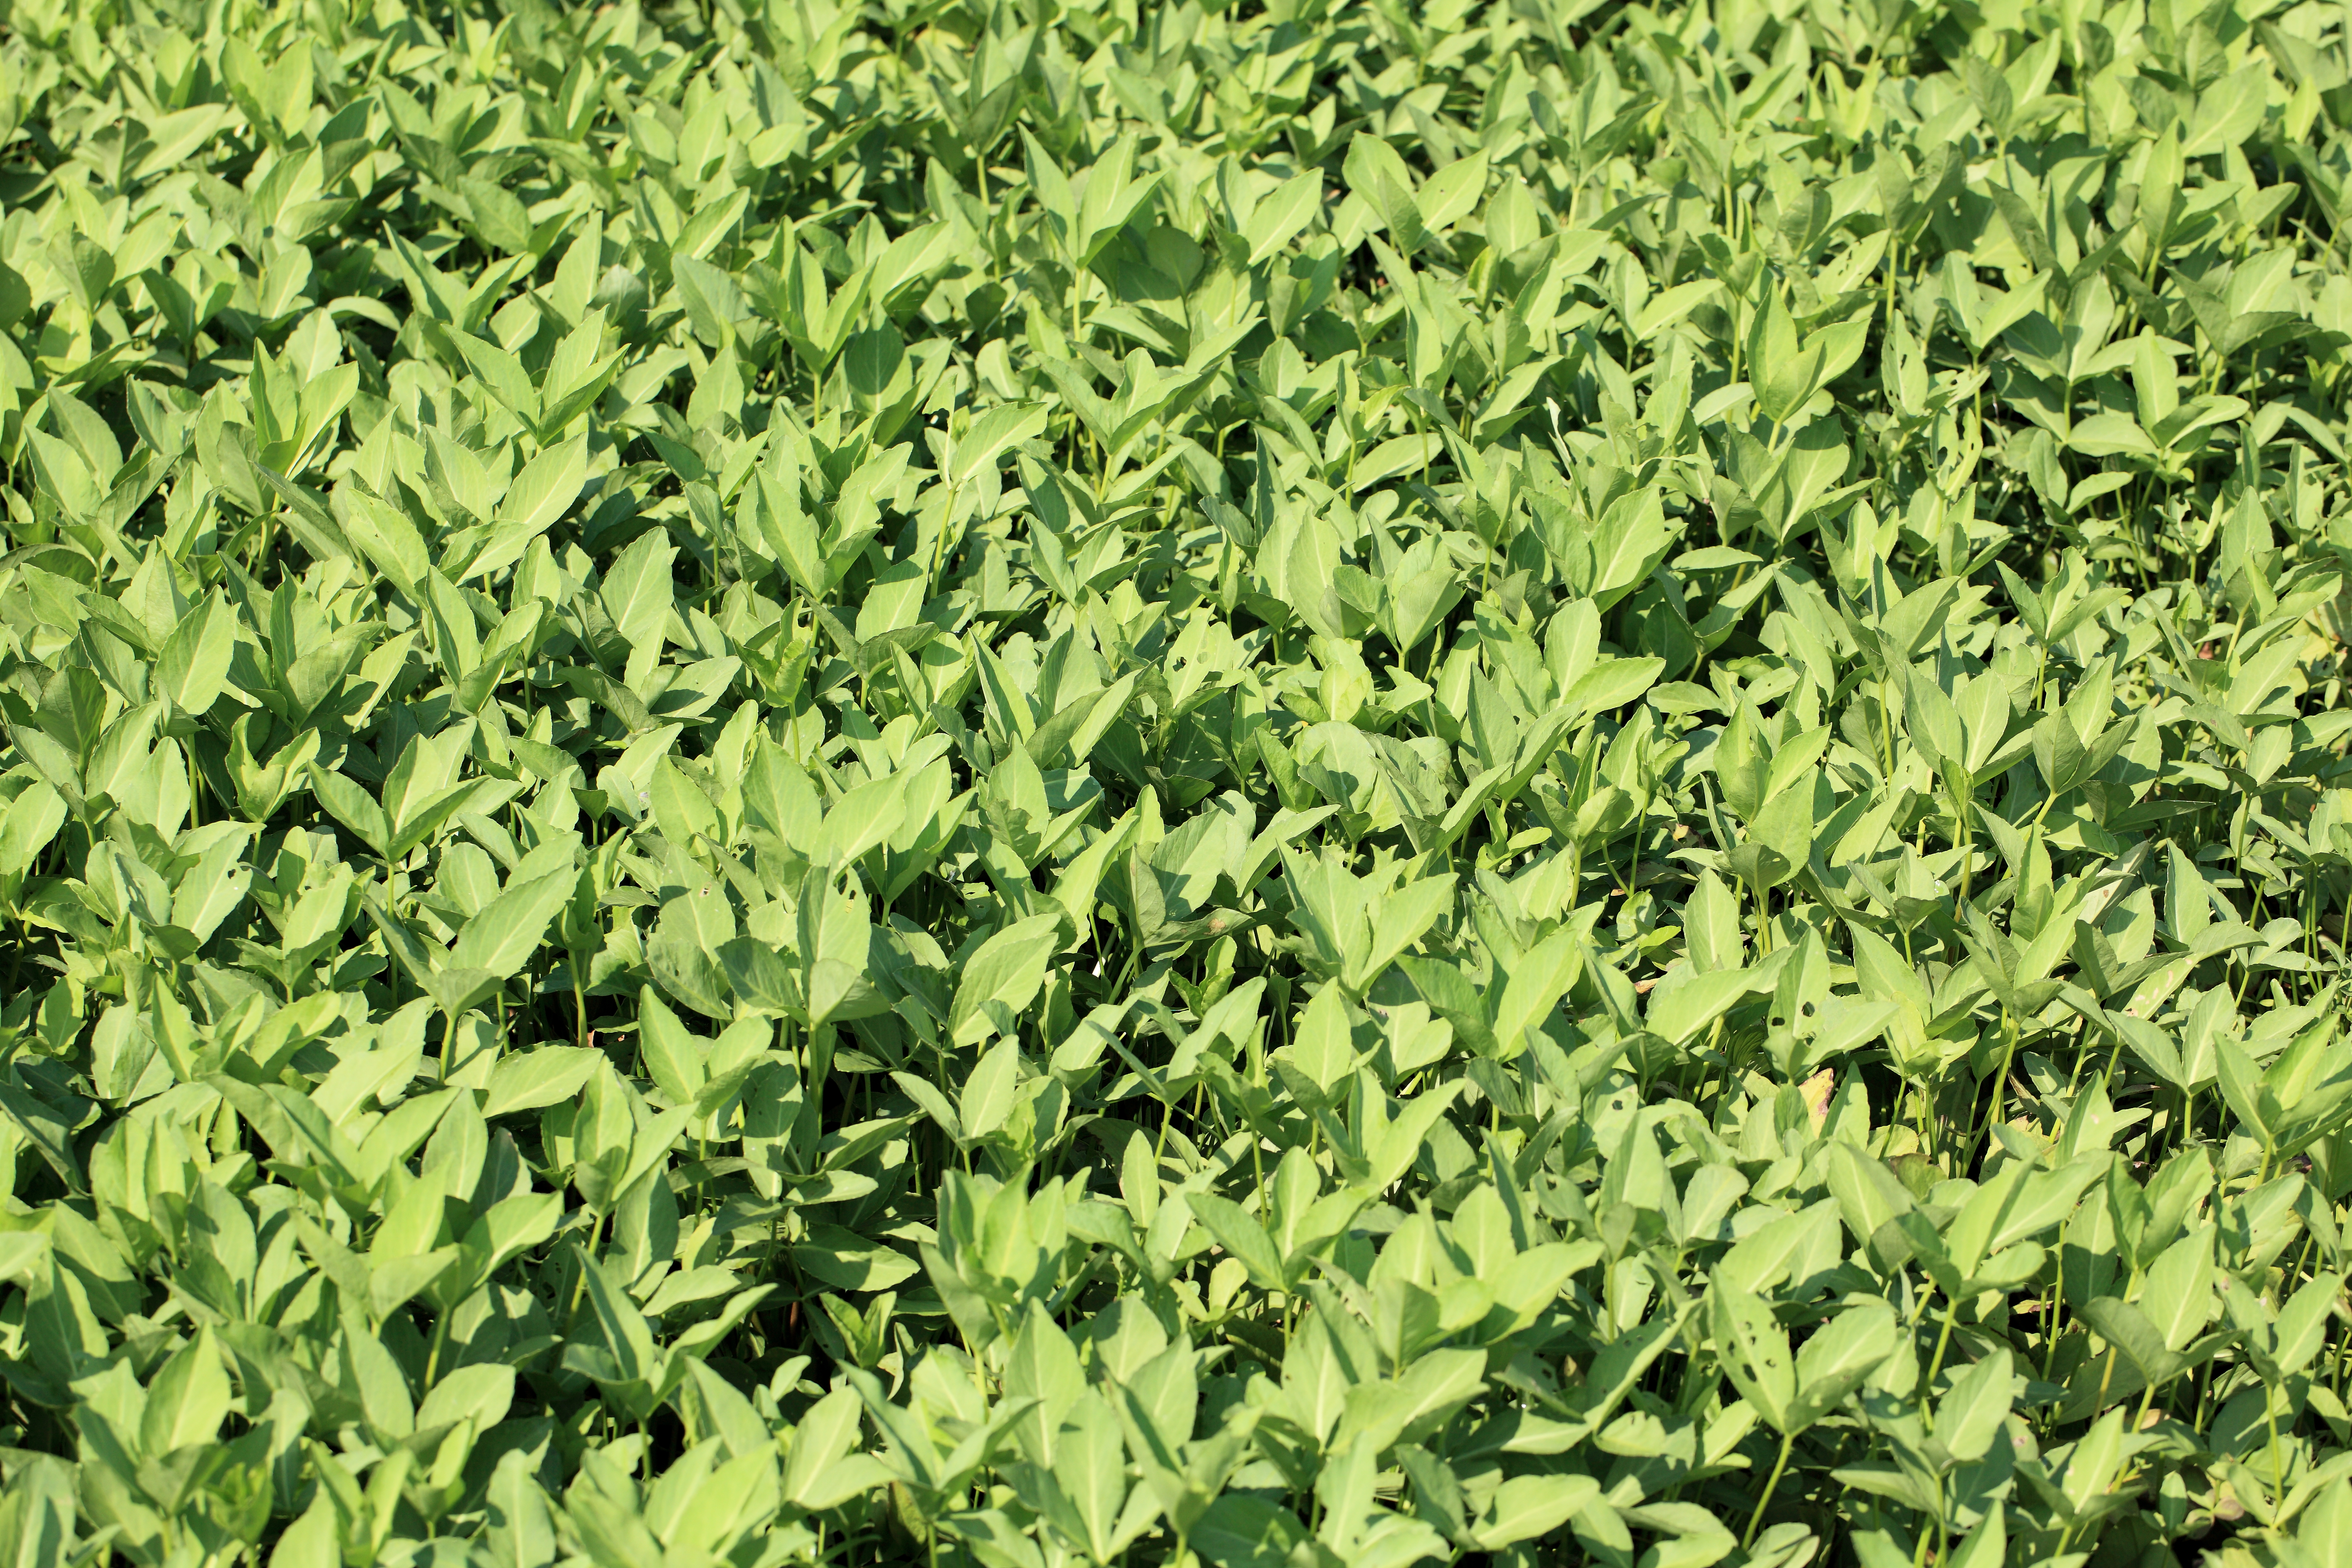
grass, plant, field, lawn, leaf, flower, pattern, food, green, high, herb, produce, vegetable, crop, agriculture, weed, background, shrub, wallpaper, 5d, hires, markii, brassica, hi, res, resolution, flowering plant, daisy family, annual plant, grass family, land plant, mustard plant, brassica rapa, leaf vegetable